Avia BH-11

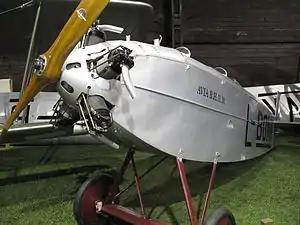

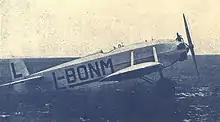
Avia BH-11b

The Avia BH-11 was a two-seat monoplane sport aircraft designed and produced by the Czechoslovak aircraft manufacturer Avia.